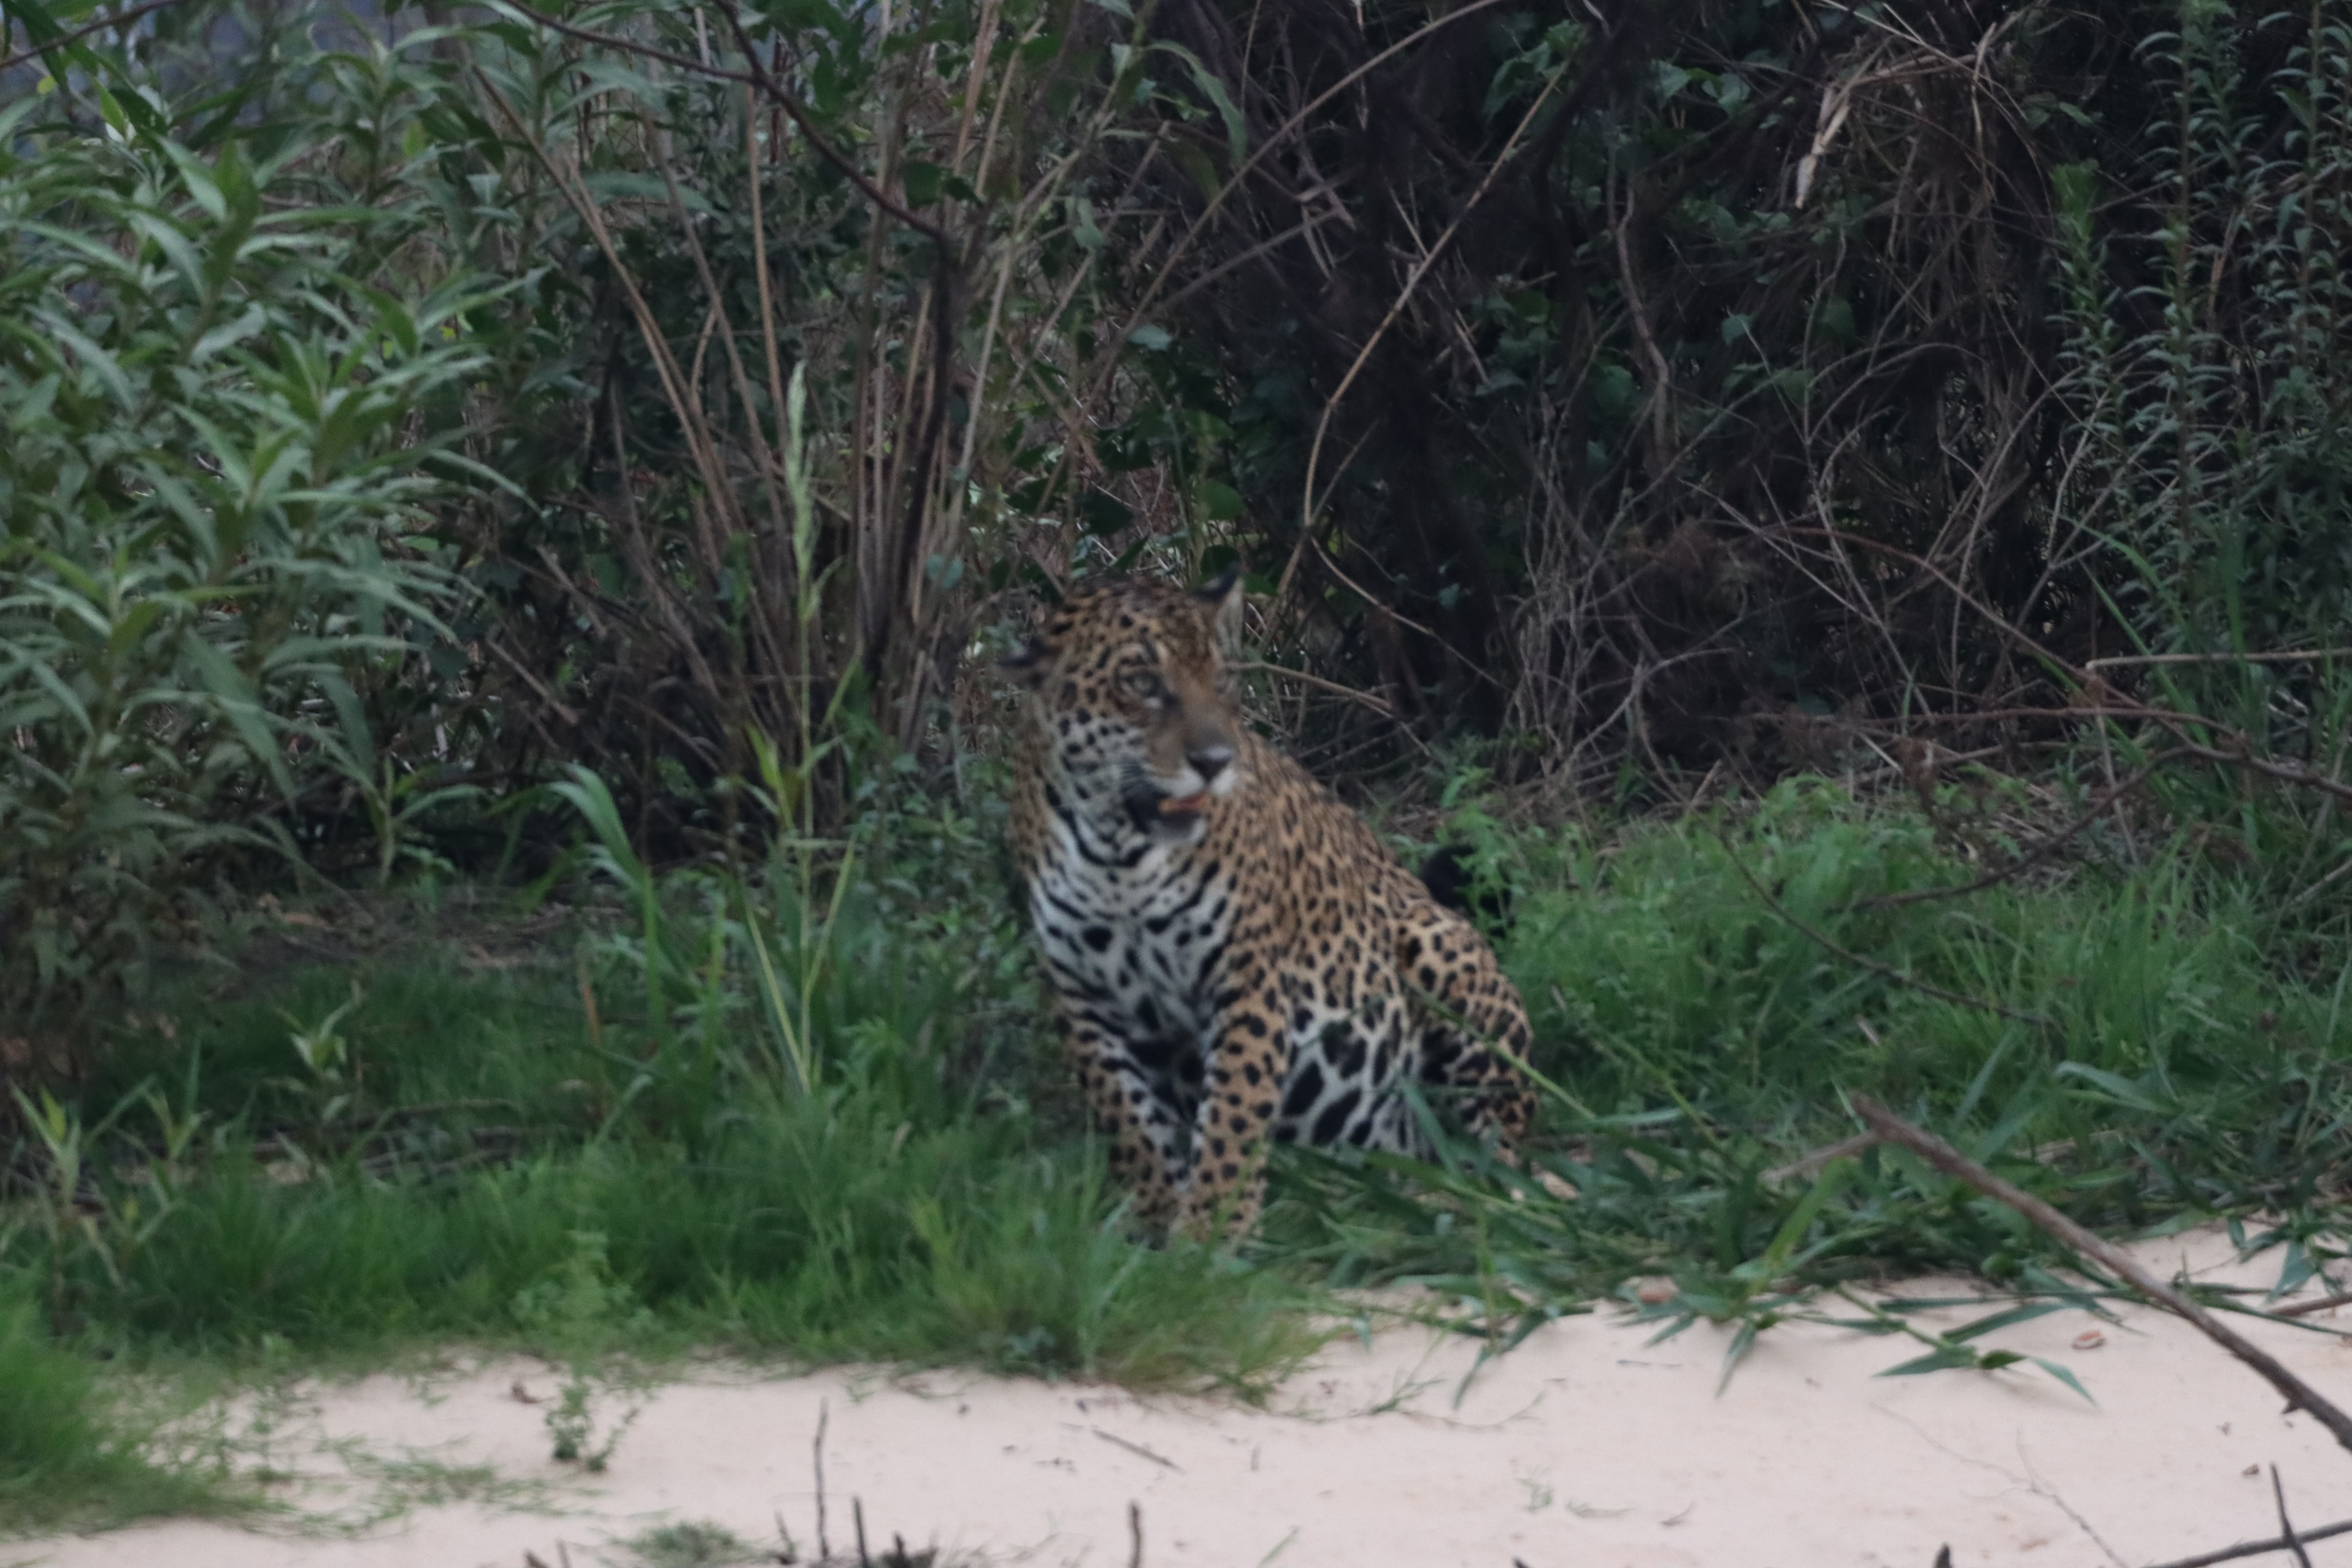
Jaguar: Pixana